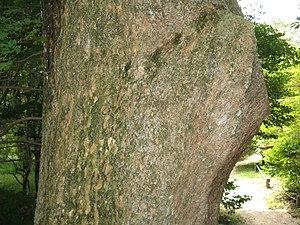
Lindera erythrocarpa est un arbuste ou petit arbre de la famille des Lauracées originaire de Chine.